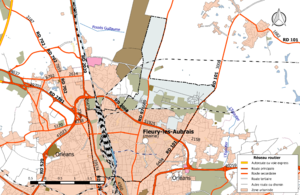
Carte du réseau routier de la commune de fr:Fleury-les-Aubrais.
Fleury-les-Aubrais est une commune française située dans le département du Loiret, en région Centre-Val de Loire.